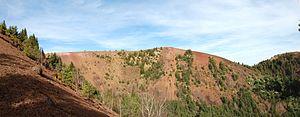
Chaîne des Puys